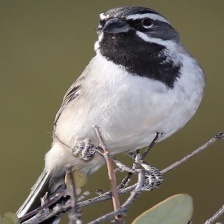
Species: BLACK-THROATED SPARROW
Scientific name: AMPHISPIZA BILINEATA